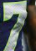
Number: 7